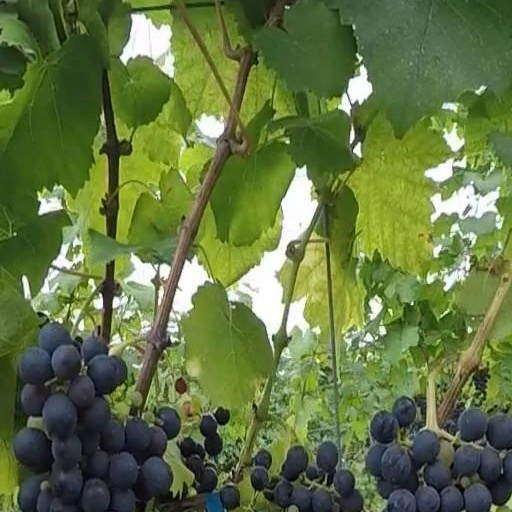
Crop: grape